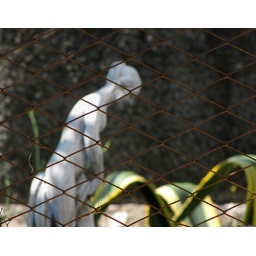
20090925_03 White garden statue behind rusty chainlink fence in Bevera, Italy